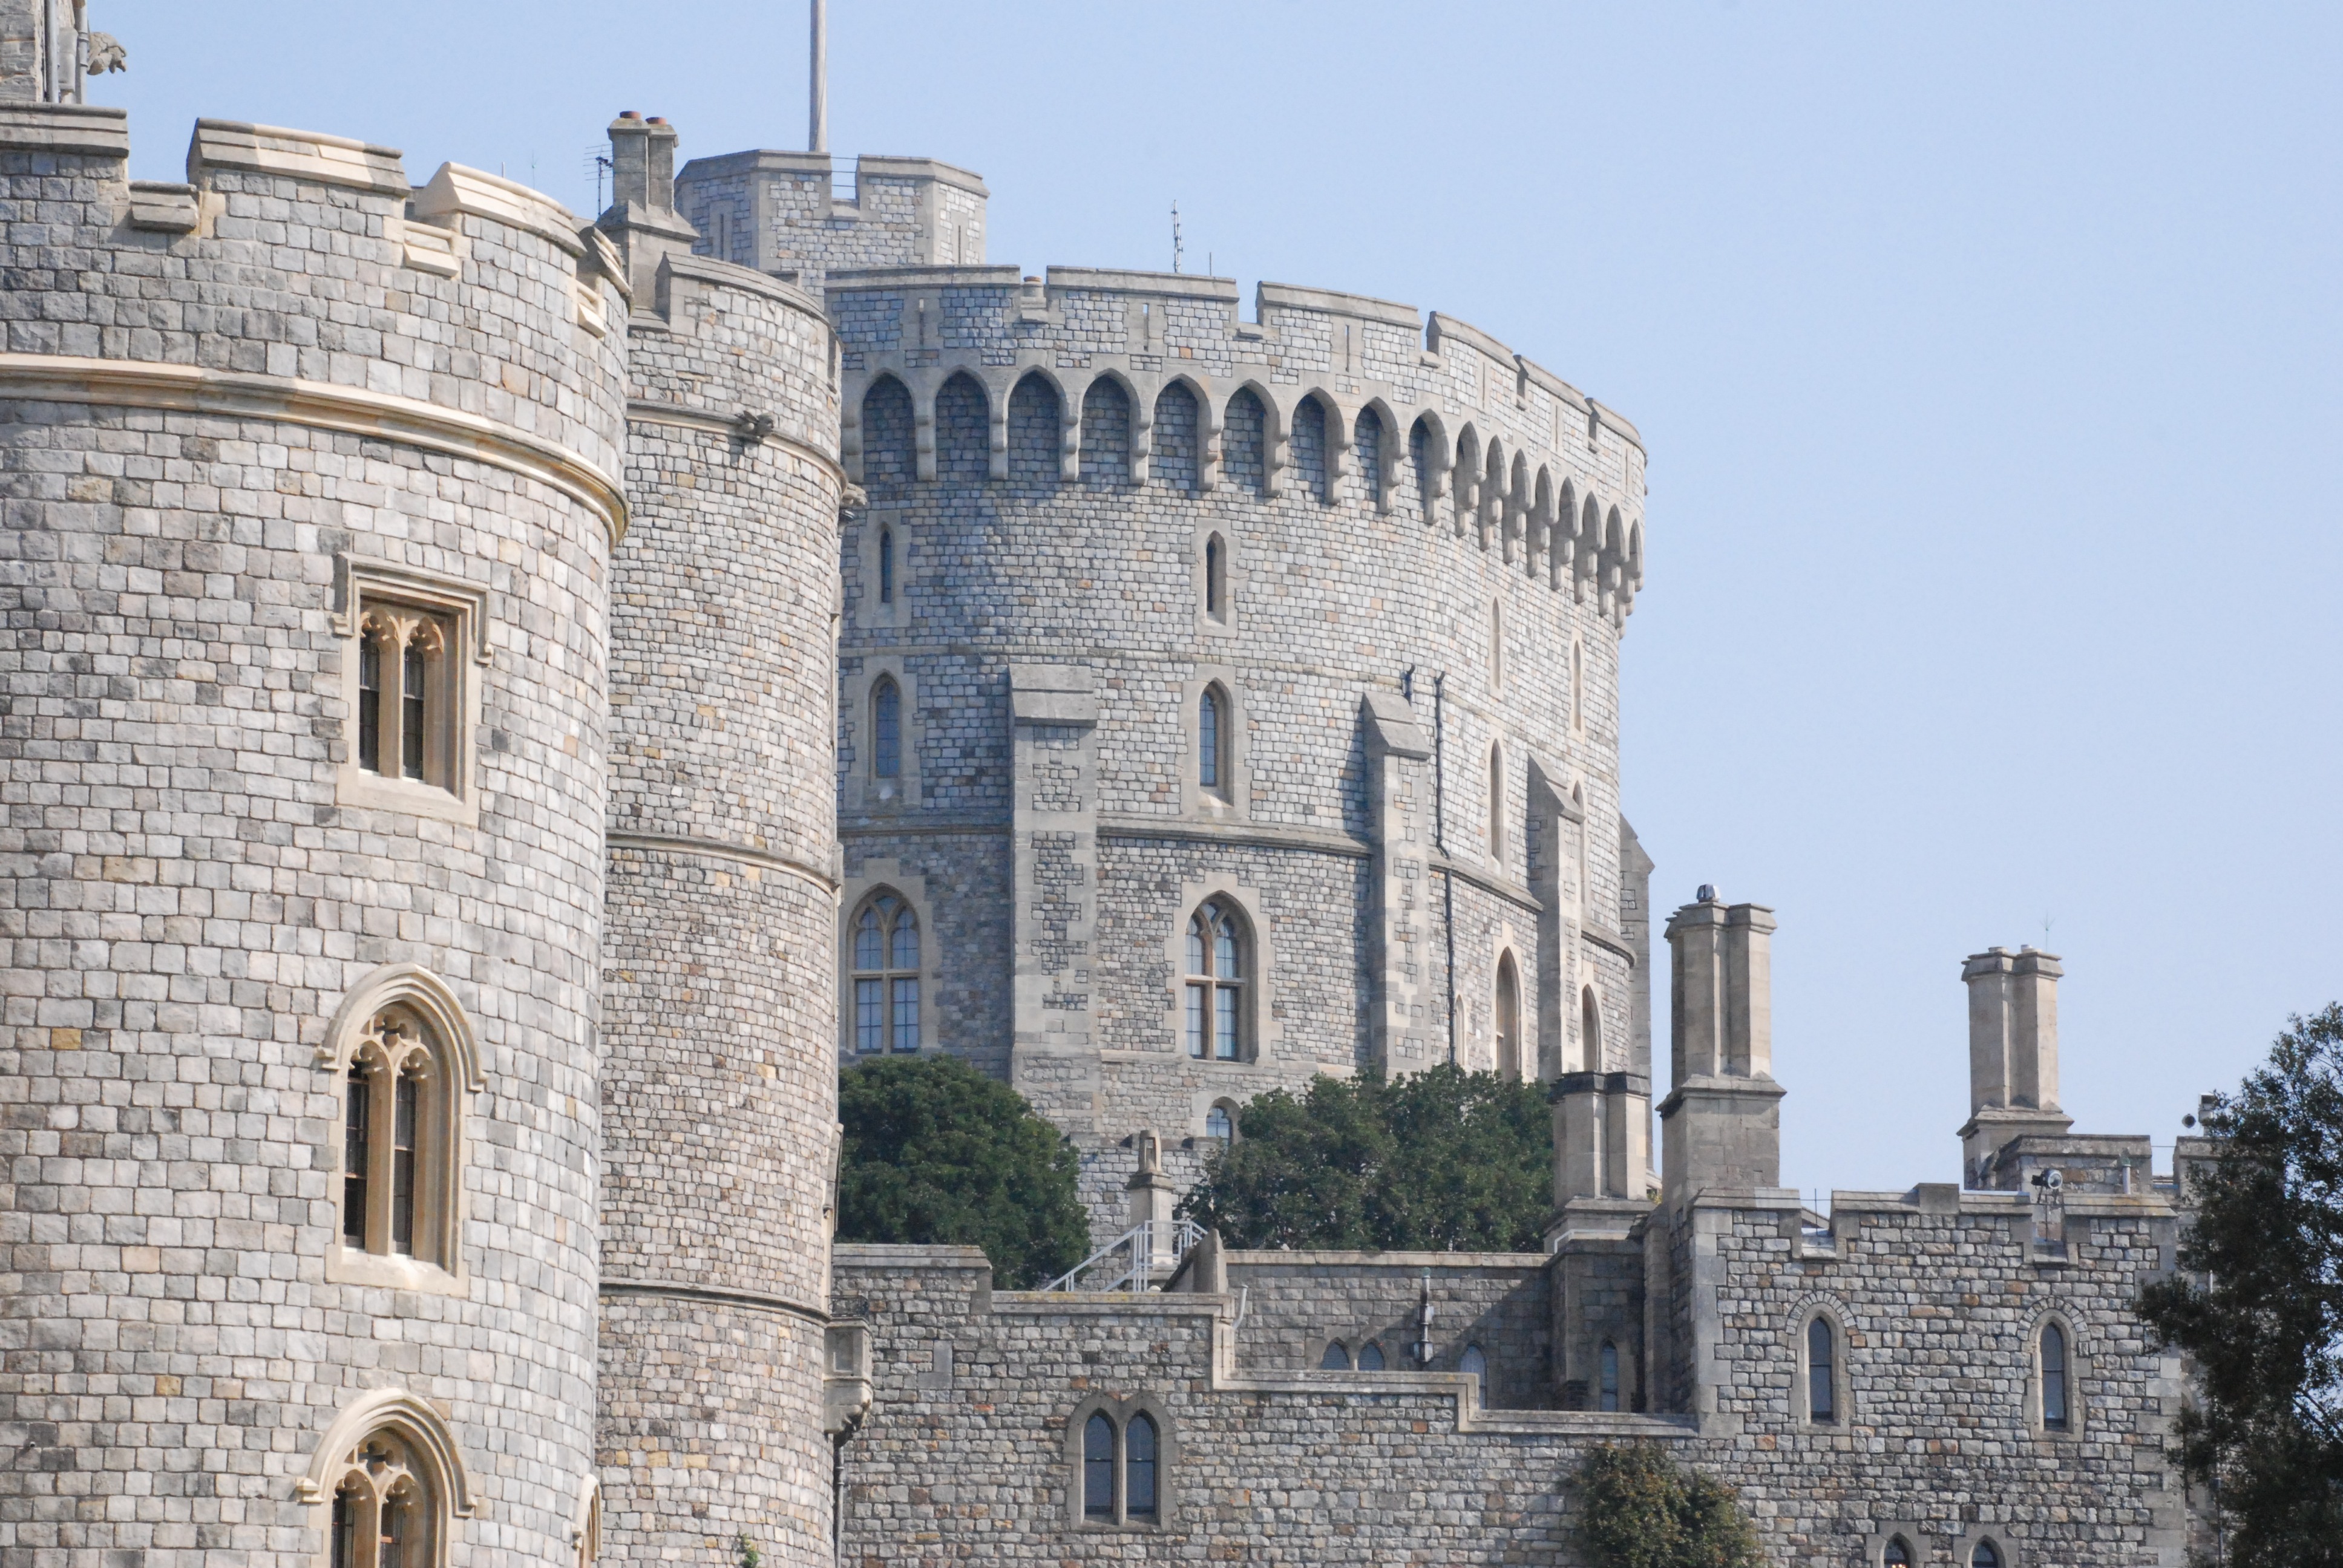
architecture, building, chateau, palace, castle, landmark, royalty, historical, united kingdom, windsor castle, ancient building, ancient history, ancient roman architecture